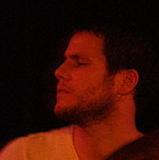
Age: 30